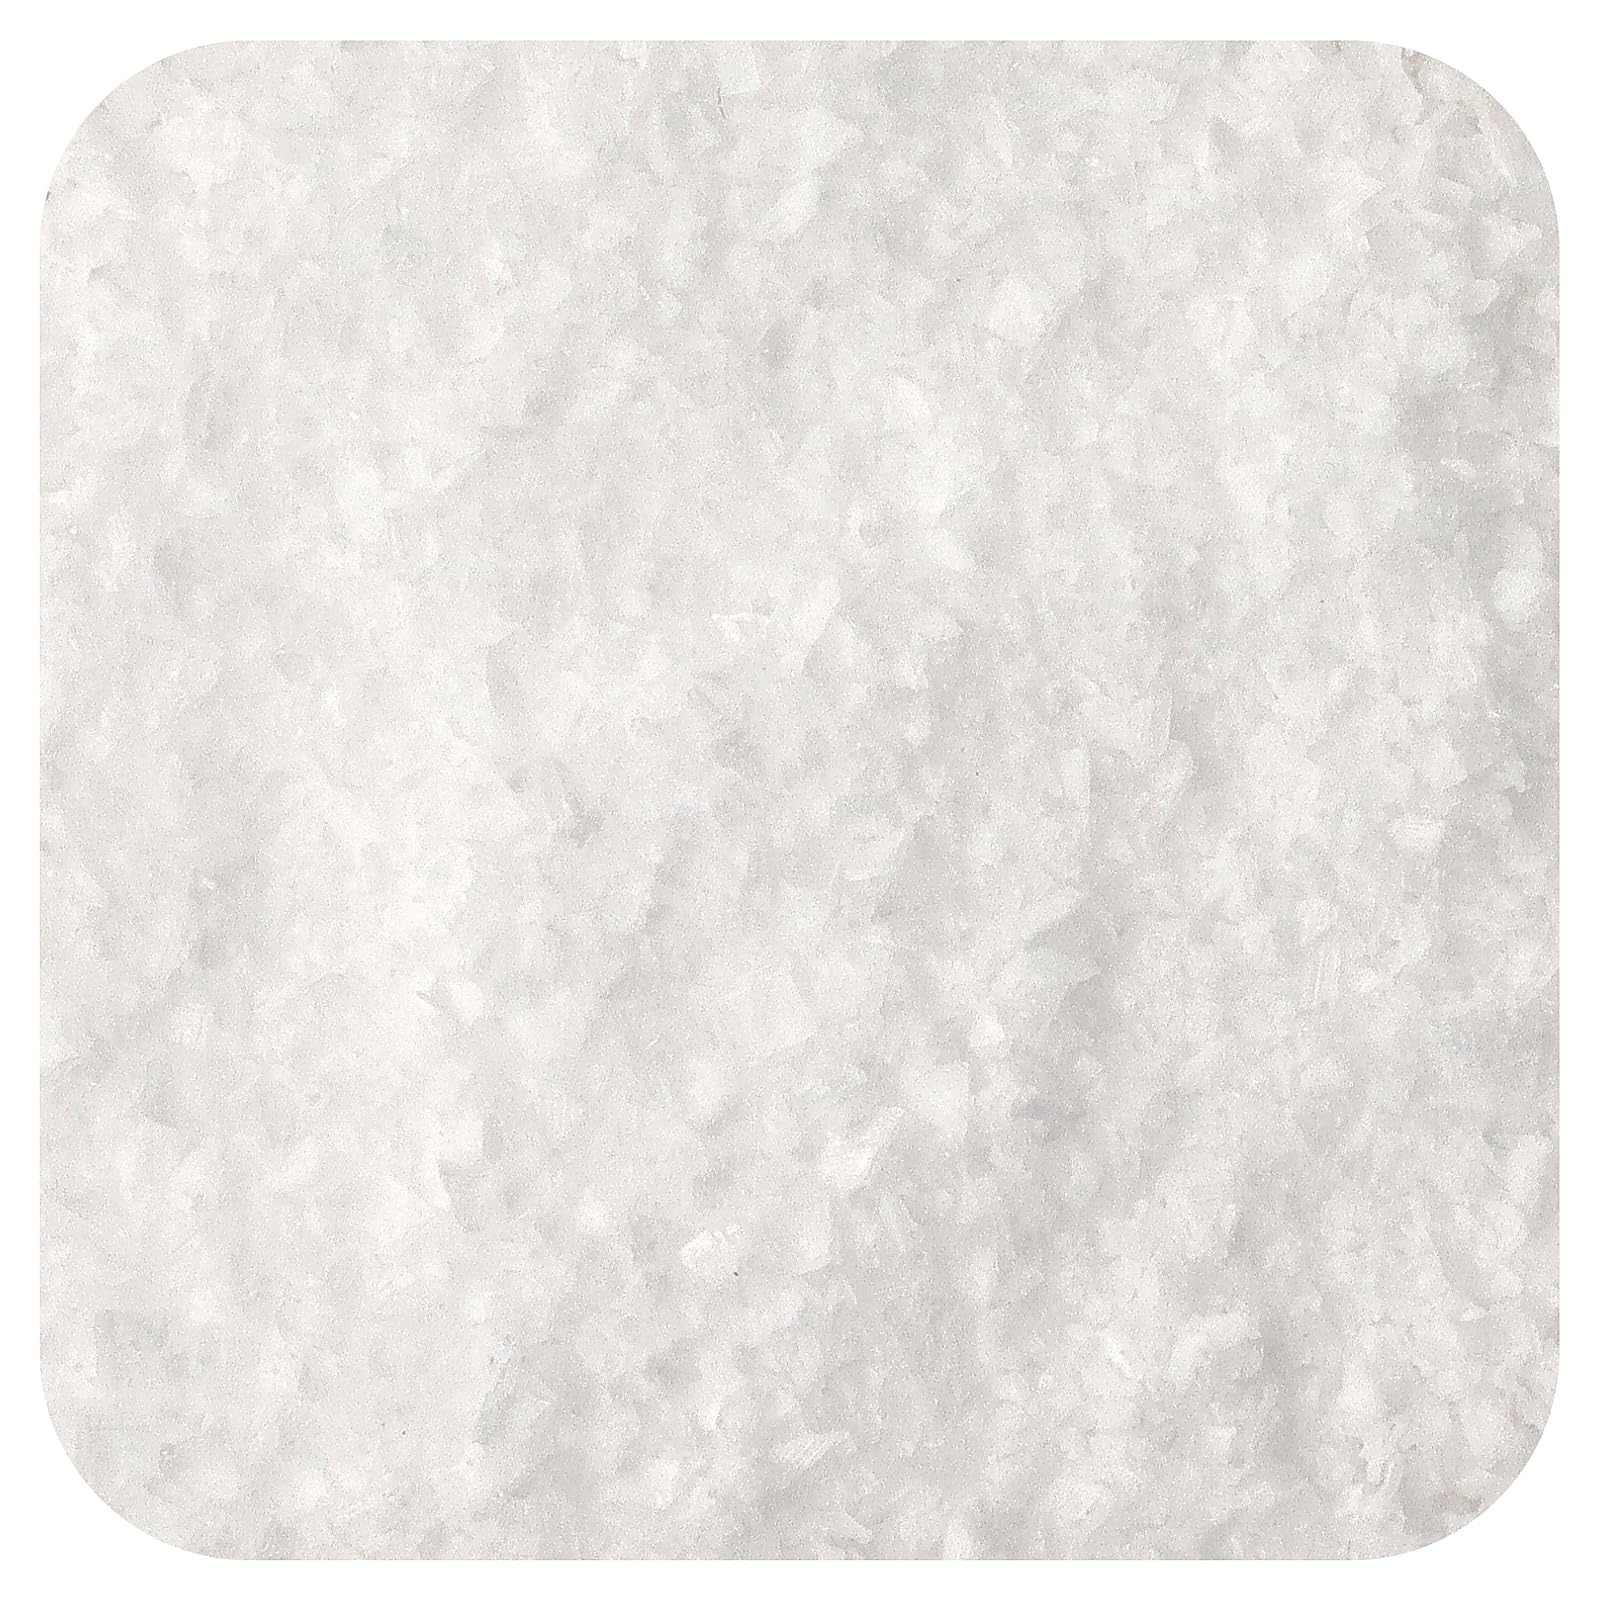
Item Name: Frontier Bulk Salt, Kosher Flake, 16 Ounce
Bullet Point 1: KOSHER FLAKE SALT - Frontier Co-op Kosher Flake Salt is the ideal finishing touch for your culinary creations. Its distinctive flat crystal shape and milder, less alkaline taste, compared to regular table salt, make it a favorite among chefs and in many recipes.
Bullet Point 2: BEST USES - Elevate your baking and cooking with the unique qualities of Kosher Flake Salt. Its larger, flatter crystals adhere perfectly to foods like pretzels, bread, and salted caramels, enhancing their flavor and presentation. Plus, our bulk kosher salt flakes are crafted from authentic ocean water, ensuring a genuine taste of the sea in your dishes.
Bullet Point 3: WHY BUY BULK – Shopping in bulk has numerous benefits – namely saving you money and helping protect the environment by reducing harmful single-use packaging waste. Our new bulk packaging is easily recyclable and will help keep over 2 million plastic containers and bags out of landfills every year.
Bullet Point 4: COMMITTED TO PEOPLE & PLANET - Our sustainable sourcing programs start with a commitment and investment in our growers. We support essential projects like education, medical infrastructure, freshwater initiatives, and sustainable farming practices. Through mutually beneficial partnerships, we are bound and determined to source ingredients ethically and responsibly.
Bullet Point 5: ABOUT US - We are Frontier Co-op. 50,000 member owners strong and a powerful force of good in the world. As an ethically committed herb and spice company, we are united by our mission to put people and planet before profits.
Value: 16.0
Unit: Ounce

Price: 6.12